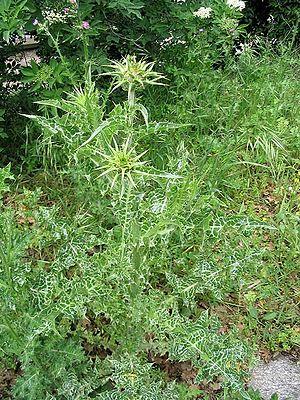
Silybum marianum (chardon Marie), ensemble de la plante avant la floraison Photo prise à Ille-sur-Tet en avril 2004 Jean Tosti 09/2004
Le Chardon-Marie est une espèce de plantes de la famille des Astéracées, seul représentant connu du genre Silybum.